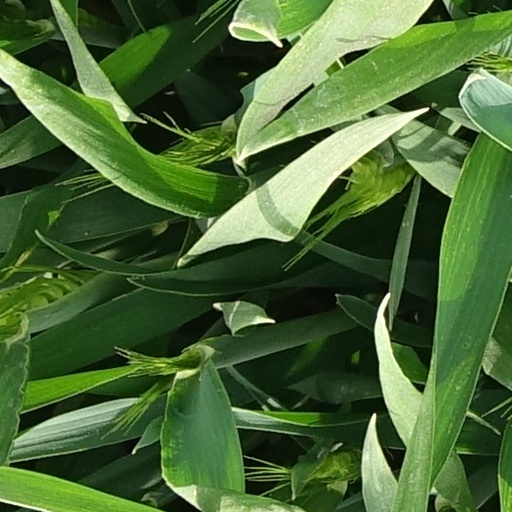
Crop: wheat